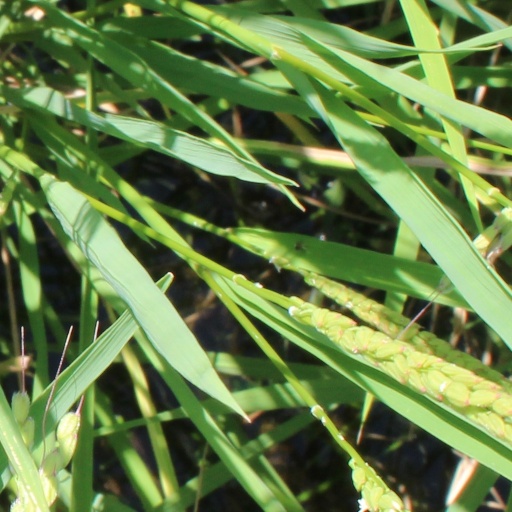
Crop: rice